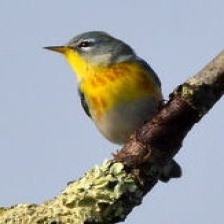
Species: NORTHERN PARULA
Scientific name: SETOPHAGA AMERICANA